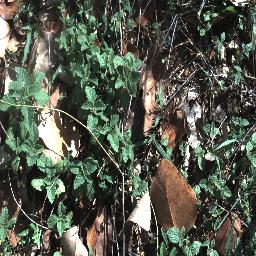
Label: negative